Rugrats: Studio Tour

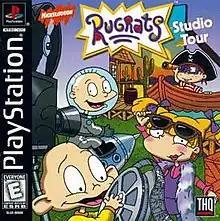
North American cover art

Rugrats: Studio Tour is a 1999 action-adventure game developed by n-Space and published by THQ. It was released for PlayStation on November 9, 1999, in North America and on December 15, 1999, in Europe. It is based on the Nickelodeon animated television series "Rugrats".